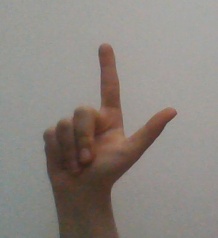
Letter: laam